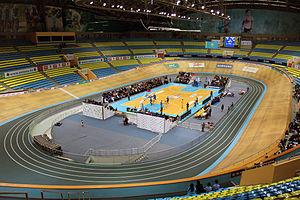
Les Championnats du monde de cyclisme sur piste juniors 2015 ont lieu du 19 au 23 août 2015 à Astana, au Kazakhstan. Les championnats sont réservés aux coureurs nés en 1997 et 1998.
Les Championnats d'Asie de cyclisme 2014 se déroulent du 21 mai au 1ᵉʳ juin 2014 à Astana et Karaganda au Kazakhstan.